Strongest Deliveryman

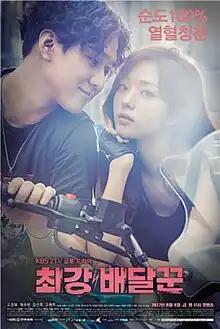
Promotional poster

Strongest Deliveryman is a 2017 South Korean television series starring Go Kyung-pyo, Chae Soo-bin, Kim Seon-ho, and Go Won-hee. It premiered on August 4, 2017, and aired every Friday and Saturday at 23:00 (KST) on KBS2 until September 23, 2017.